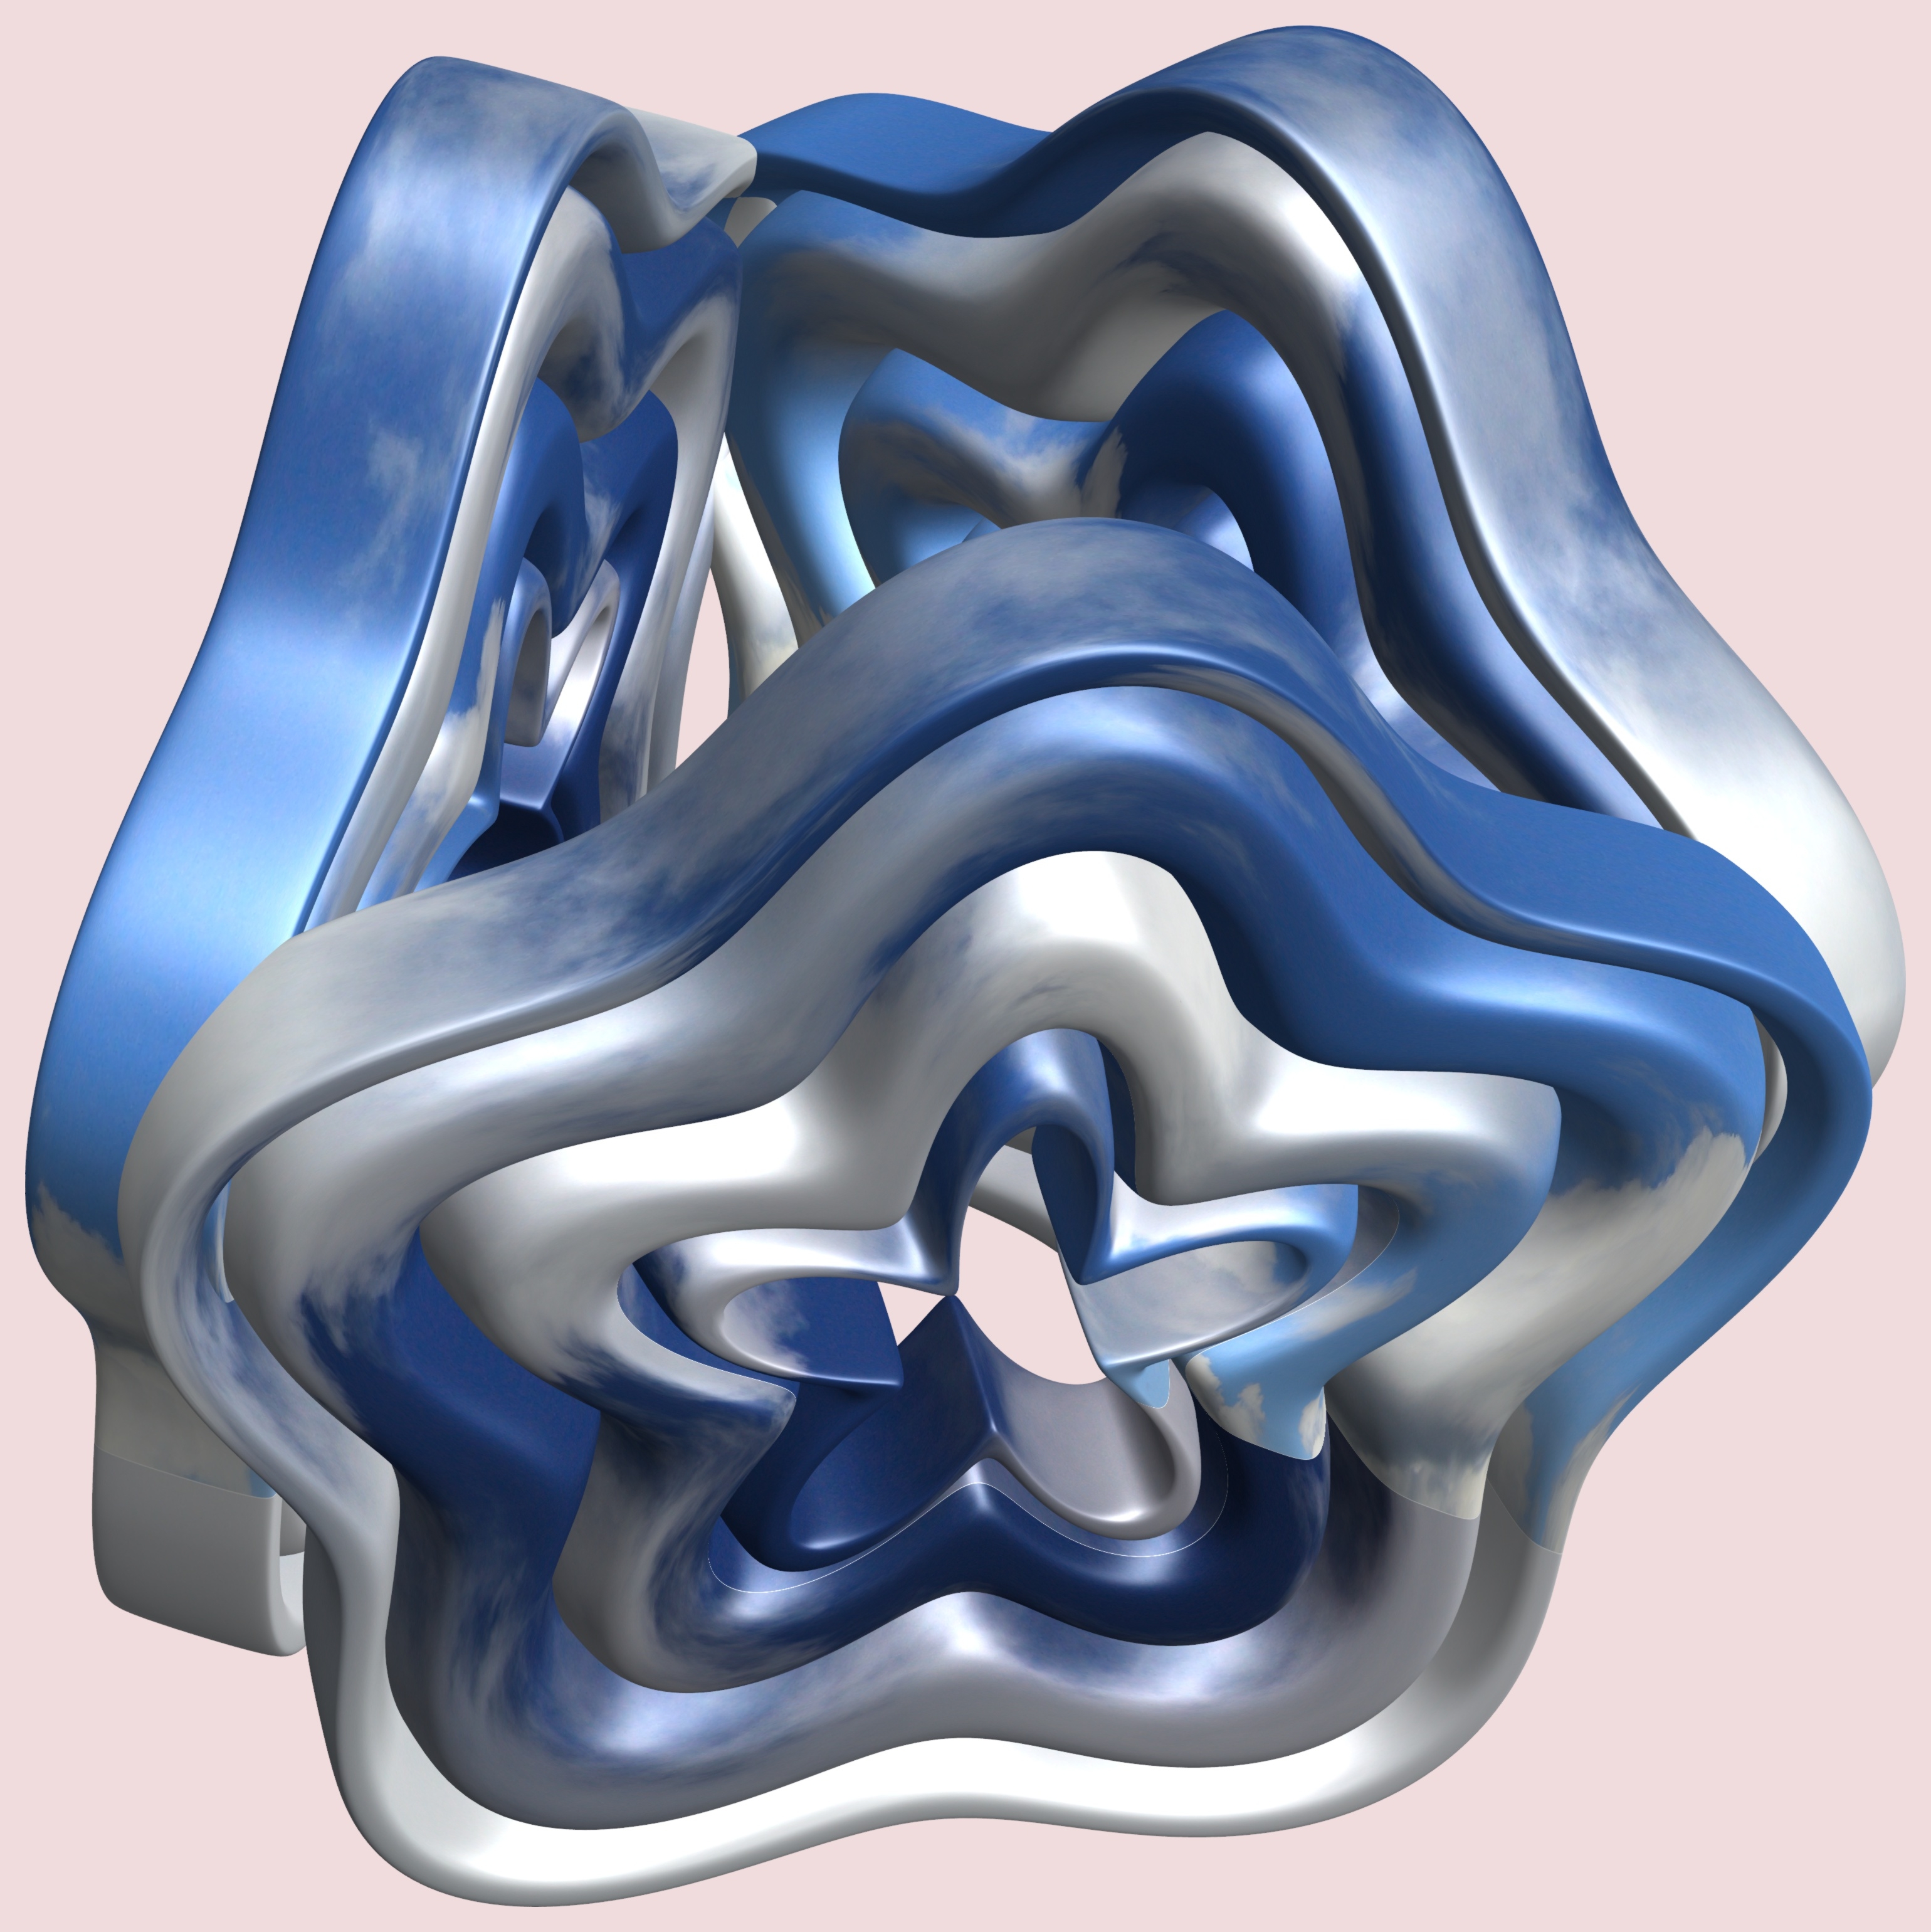
structure, texture, pattern, human body, font, illustration, design, symmetry, 3d, graphic, organ, tooth, torus, mathematica, cg, parametricplot3d, code, program, algorithm, mapping